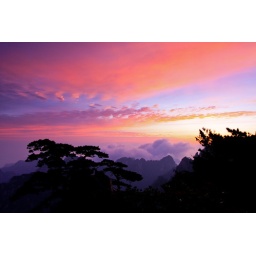
The eastern sky over Huangshan glows a beautiful pink just before sunrise. Anhui Province, China.